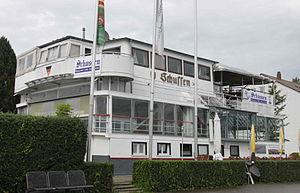
Le bac Romanshorn–Friedrichshafen et une liaison lacustre transfrontalière sur le lac de Constance, entre la Suisse et l'Allemagne, permettant aux automobilistes d'éviter un long détour de 85 km par la terre ferme. Les bateaux permettent également l'accès aux piétons et cyclistes.